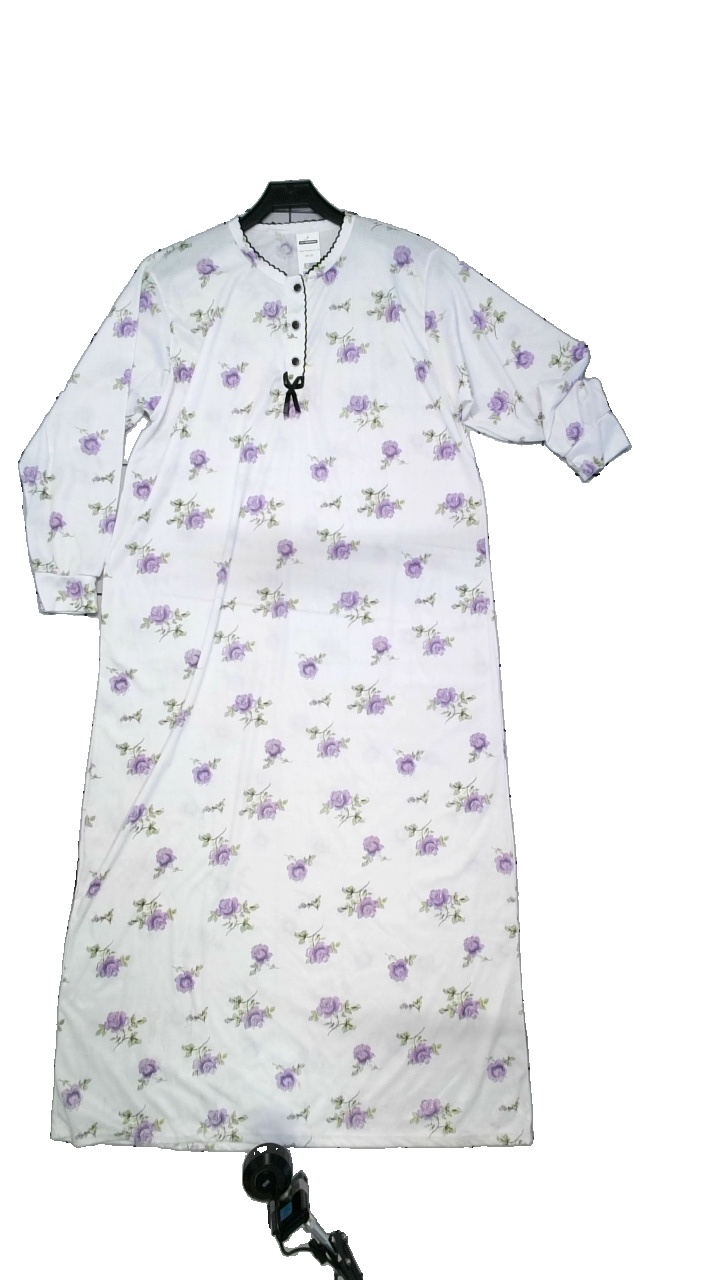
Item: Night Gown (Ladies)
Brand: Missing
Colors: Multicolor, White, Green, Purple
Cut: Loose, Long
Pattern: Floral print
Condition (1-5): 5
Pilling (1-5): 5
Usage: Reuse
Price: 100-150